Helmut Kirchmeyer

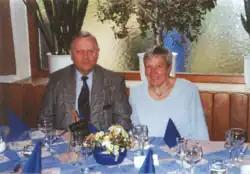

Kirchmeyer married Eva Maria Berke in 1966. They have four children and five grandchildren. In 2020, Kirchmeyer and his wife established the Kirchmeyer Family Foundation that consists of a collection of non-European instruments, about 200 exhibits from Africa, Asia and Australia, that was put together by the Kirchmeyer family over the course of several decades and is now on display at the Ausbildungskorps der Bundeswehr in Hilden.